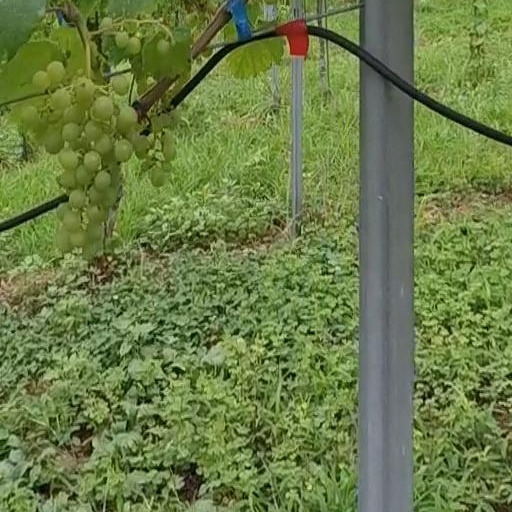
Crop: grape